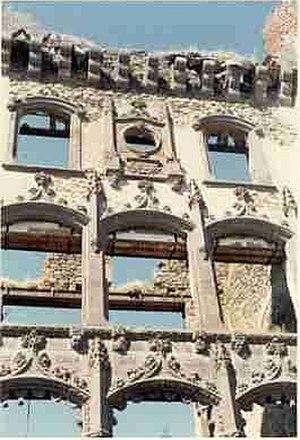
Façade en ruine de l'ancien château de Clavière-Ayrens à Ayrens (15)
Ayrens est une commune française située dans le département du Cantal en région Auvergne-Rhône-Alpes.